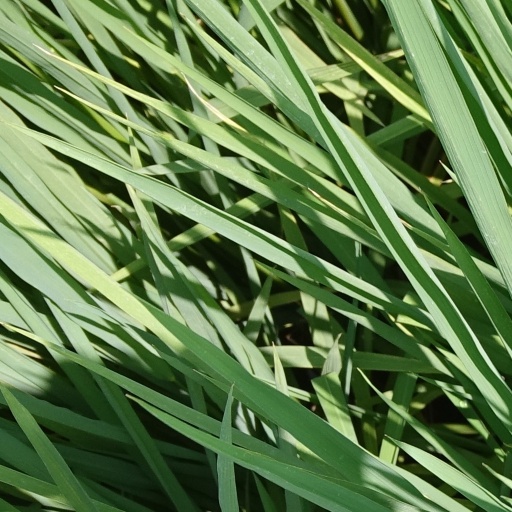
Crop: rice